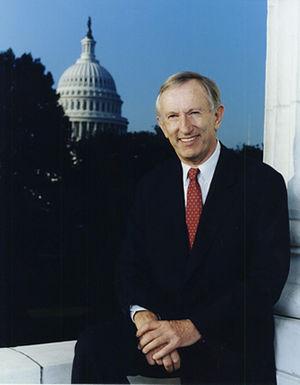
Les représentants du Vermont sont les membres de la Chambre des représentants des États-Unis élus pour le Vermont.
James Merrill Jeffords dit Jim Jeffords, né le 11 mai 1934 à Rutland et mort le 18 août 2014 à Washington, D.C. est un homme politique américain, sénateur indépendant du Vermont au Congrès des États-Unis de 1989 à 2007.